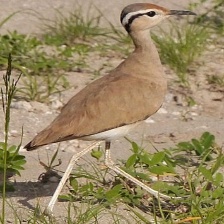
Species: BURCHELLS COURSER
Scientific name: CURSORIUS RUFUS